Hypocaust

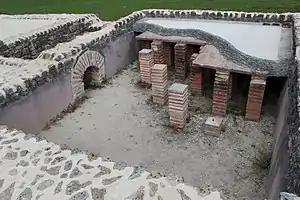
Hypocaust under the floor in a Roman villa in Vieux-la-Romaine, near Caen, France

A hypocaust is a system of central heating in a building that produces and circulates hot air below the floor of a room, and may also warm the walls with a series of pipes through which the hot air passes. This air can warm the upper floors as well. The word derives from Ancient Greek "hupó" and "kaustós" (compare "caustic"). The earliest reference to such a system suggests that the Temple of Ephesus in 350 BC was heated in this manner, although Vitruvius attributes its invention to Sergius Orata in c. 80 BC. Its invention improved the hygiene and living conditions of citizens, and was a forerunner of modern central heating.